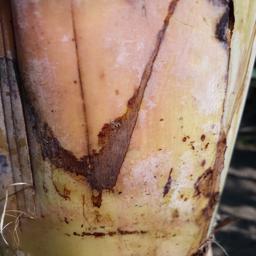
Label: PSEUDOSTEM WEEVIL